USB hardware

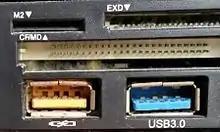
A yellow charge-only "USB" Type-A receptacle and a USB 3.0 Type-A receptacle, both upside-down, on a front panel with card reader

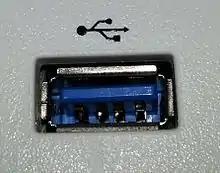
A blue Standard-A USB receptacle without USB 3.0 contacts fitted

USB ports and connectors are often color-coded to distinguish their different capabilities and modes. Color coding is only required for the insulators visible inside Micro and Mini connectors: "A" connectors are white, "B" black, and "AB" receptacles, which accept both "A" and "B" plugs, grey. Pantone 300 C is recommended for USB 3 Standard‑A connectors, including those with 10Gbps capability, though some manufacturers instead use nonstandard teal for receptacles capable of USB 10Gbps.